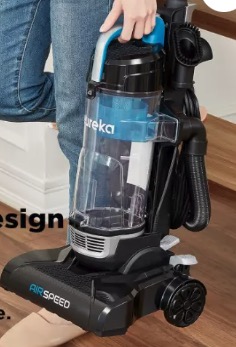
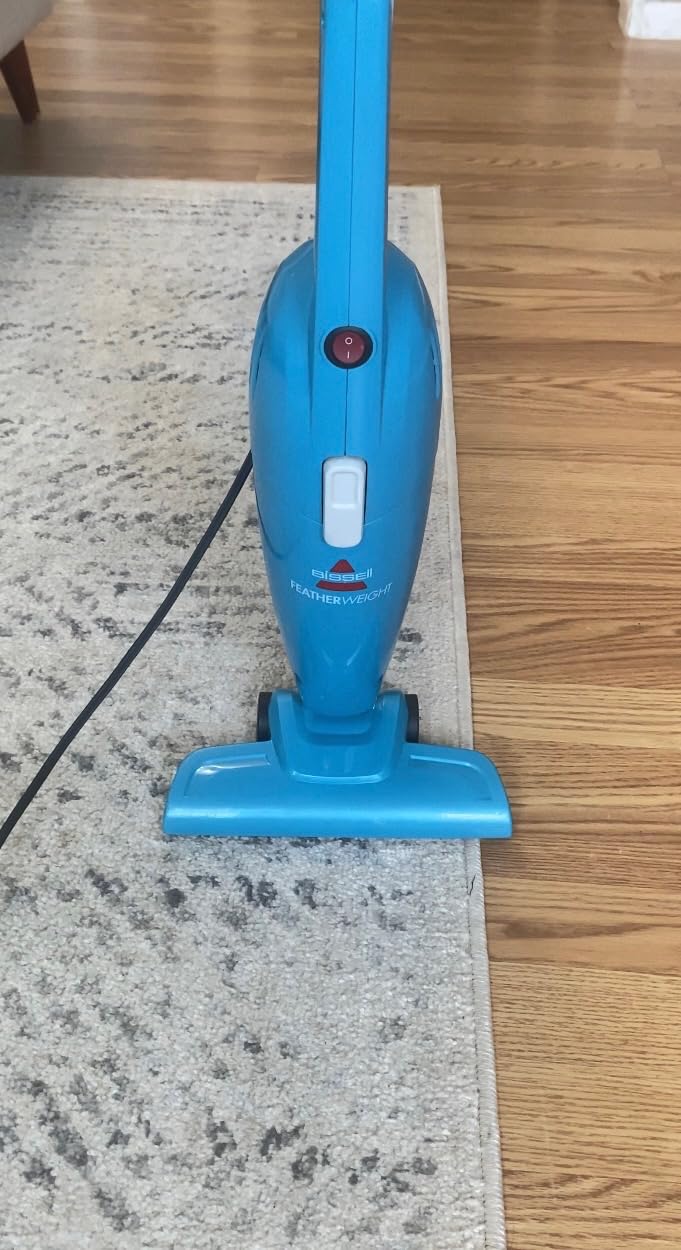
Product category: items_vacuum
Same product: no